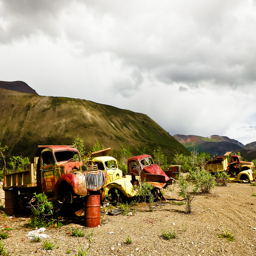
A group of trucks sitting on top of a dirt field.
A group of classic trucks left abandoned on the side of a mountain.
A bunch of old trucks sit on a rocky area.
Several old trucks in disrepair  that are parked next to each other.
A group of deserted cars in a desert like area.